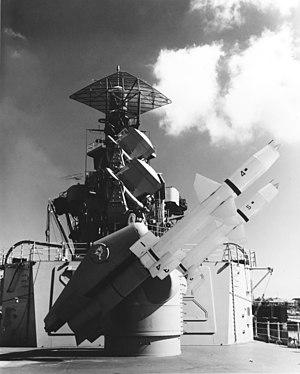
Le RIM-8 Talos est un ancien missile surface-air longue portée embarqué sur certains navires de l'US Navy. Il a été l'un des premiers missiles surface-air installés sur les navires de l'US Navy et le plus grand d'entre eux. Il a été conçu en partie à l'université Johns-Hopkins et par Bendix Corporation. Sa version opérationnelle était fabriquée par Bendix.